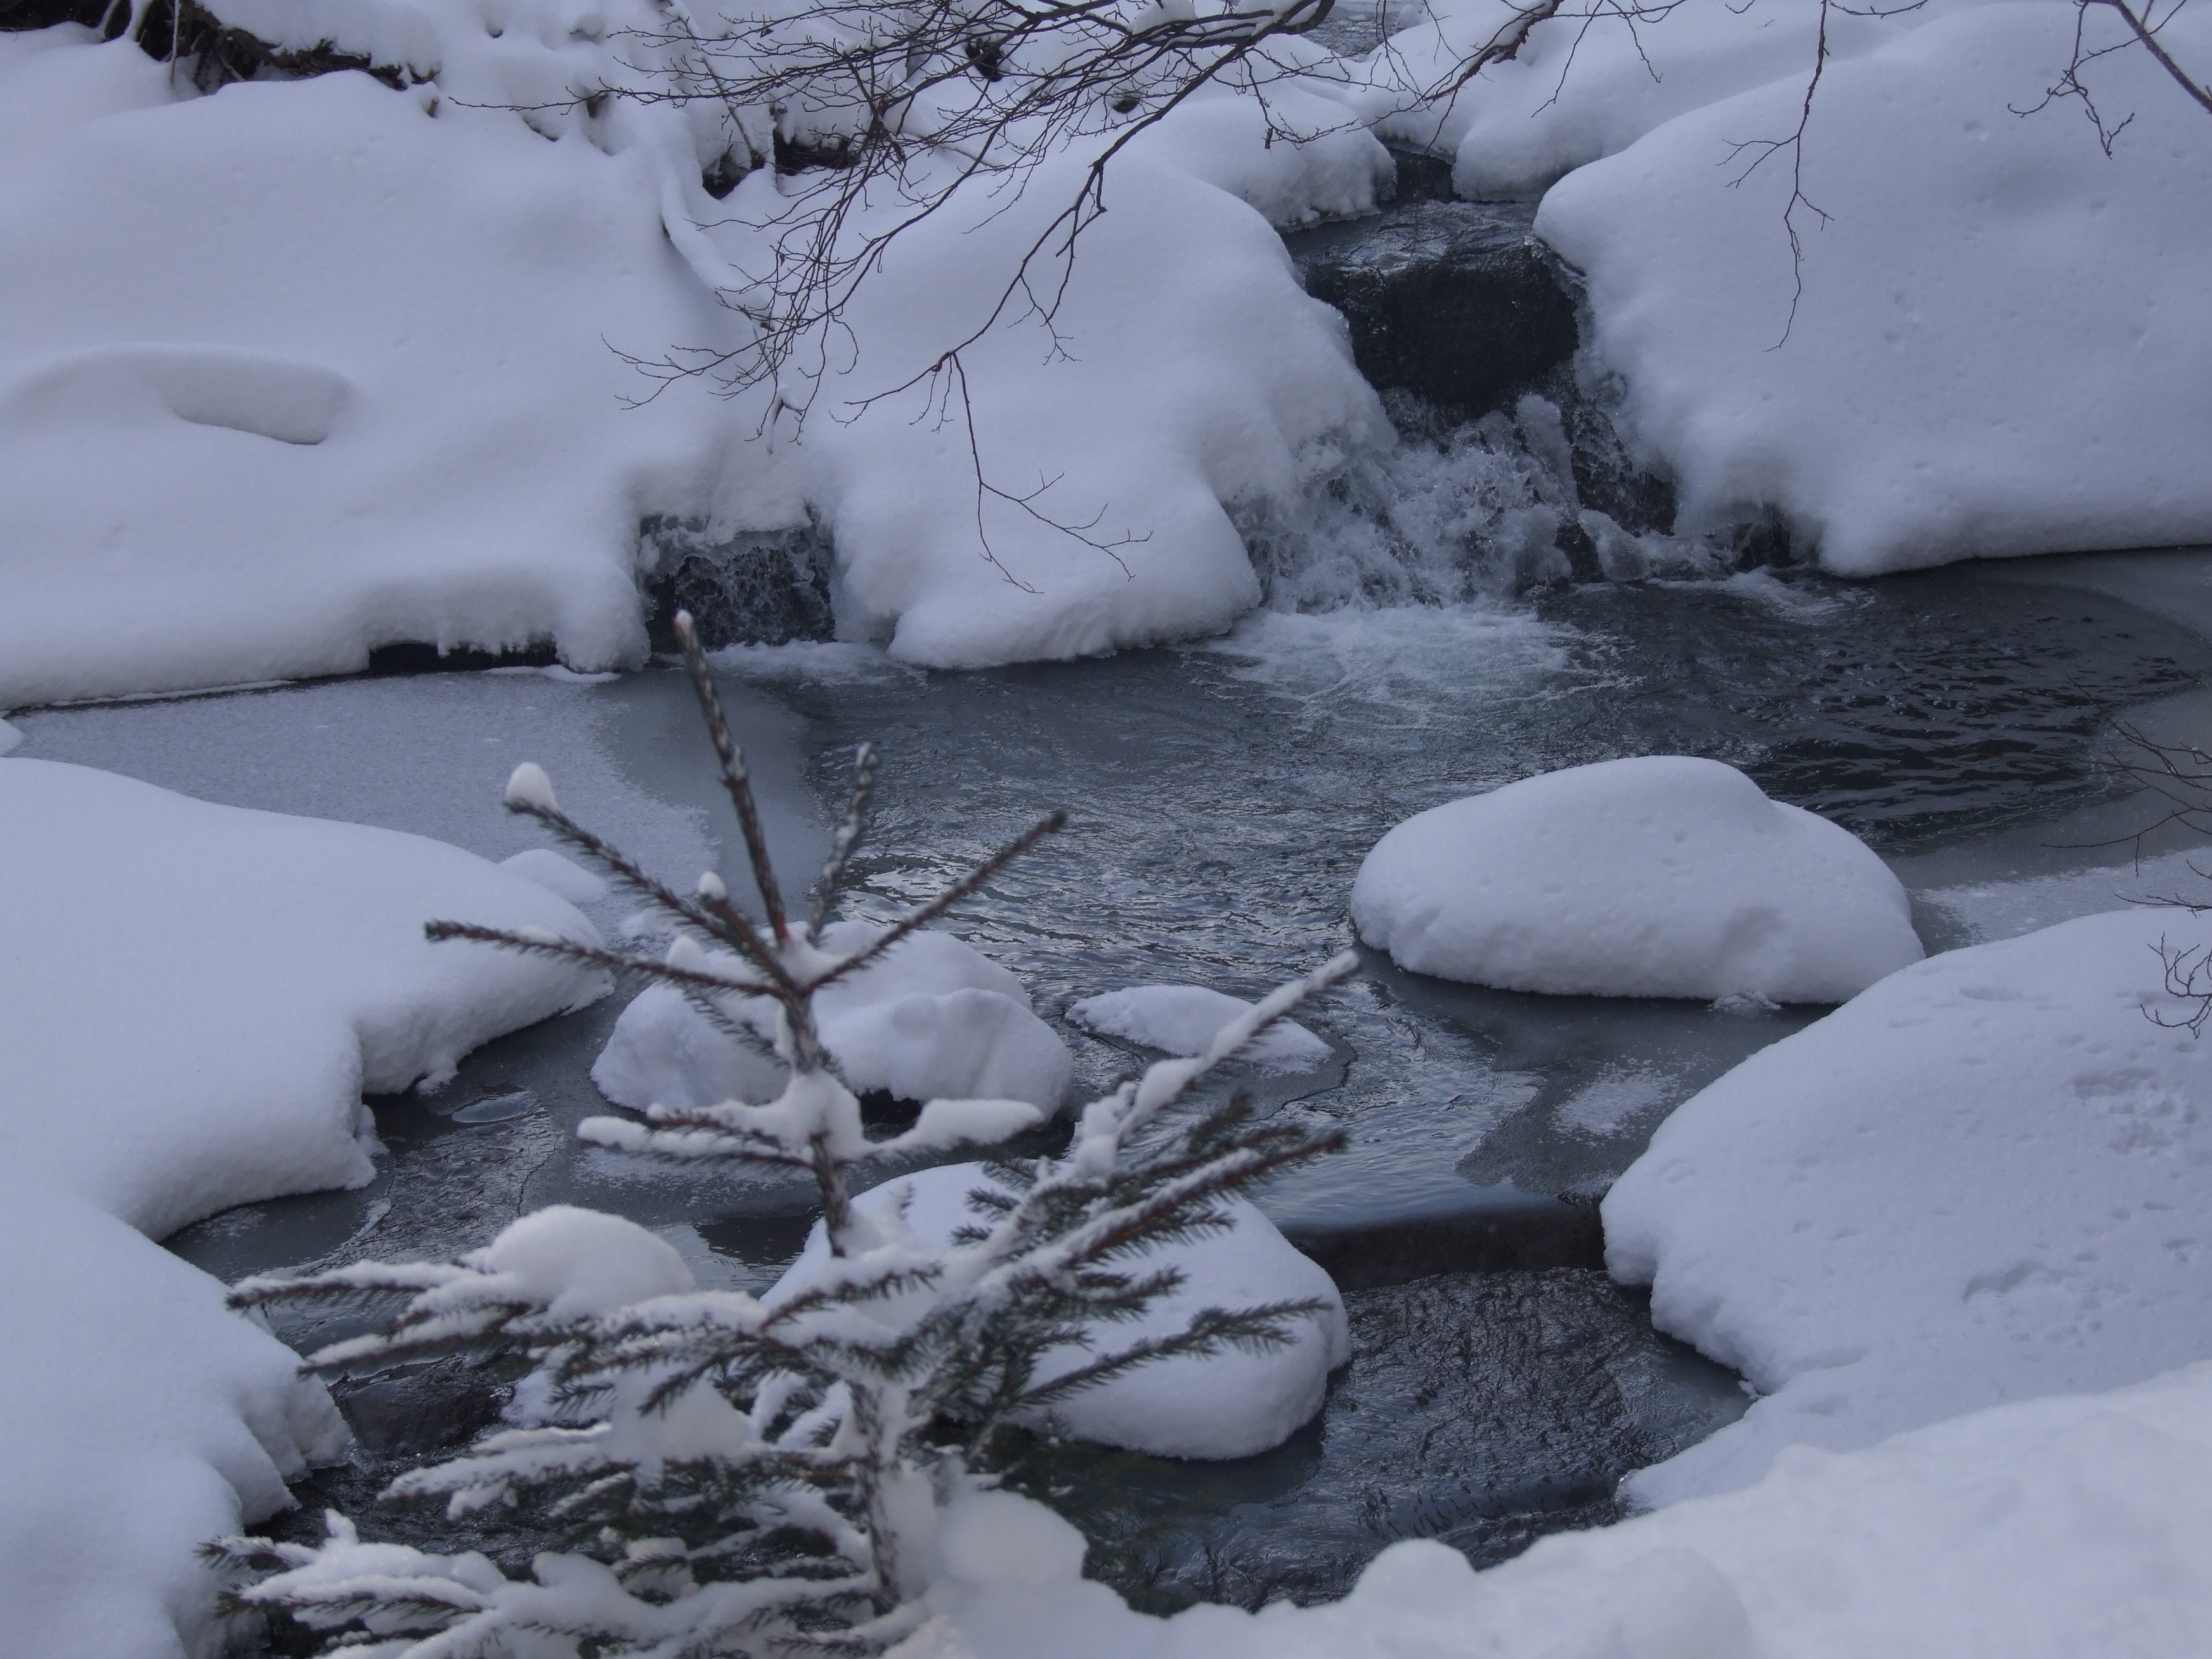
branch, snow, winter, white, frost, stream, ice, weather, monochrome, season, blizzard, freezing, geological phenomenon, winter storm